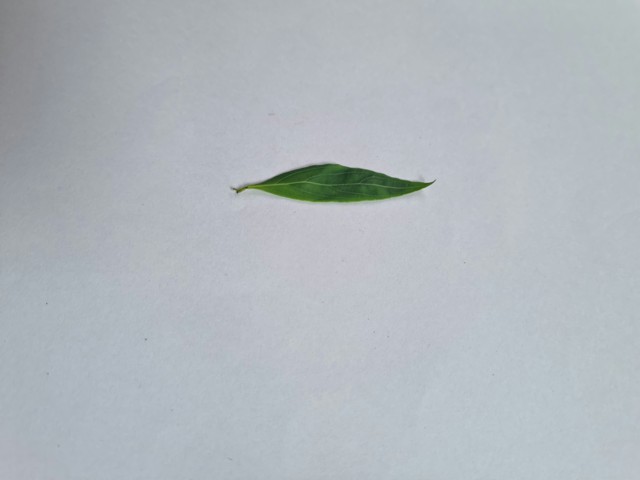
Plant: kalomegh